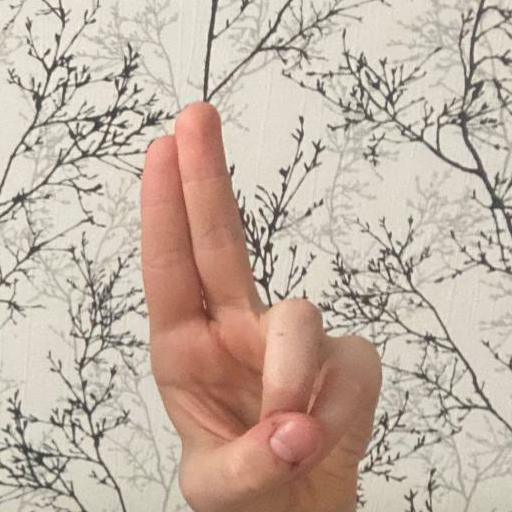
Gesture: two_up